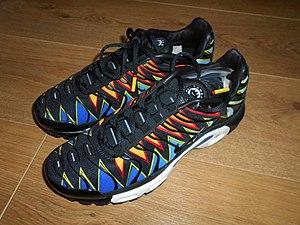
La ""Requin"" édition Paris (mars 2018)"
La Nike Air Max est un modèle de basket créée pour Nike en 1987 par Tinker Hatfield, designer chez Nike. Elle se distingue avec son coussin d'air visible et qui fait le tour de la semelle. Le premier modèle, appelé « Air Max 87 » ou « Air Max 1 », est blanc, gris et rouge et c'est une véritable icône du running et du streetwear. Elle sortira la même année que d'autres modèles phare de la firme de l'Oregon comme la « Air Trainer » ou la « Air Safari ». Ces nouveautés, et particulièrement la « Air Max », marquent l'entrée de Nike dans une nouvelle ère car elle se différencie complètement des designs sobres adoptés jusque-là par l'entreprise. La « Air Max » relança d'ailleurs l'entreprise qui était sur le point de faire faillite.